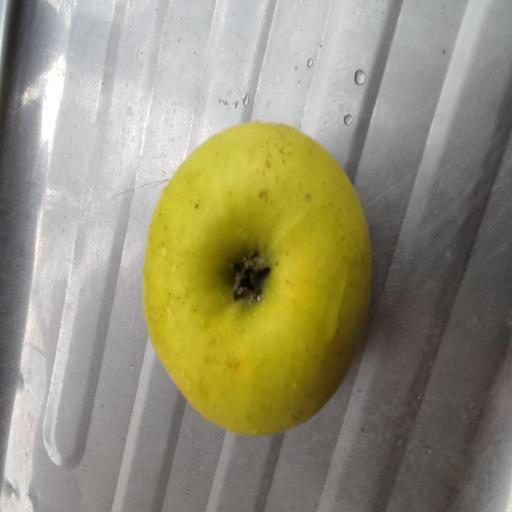
Crop type: Apple_Golden Delicious